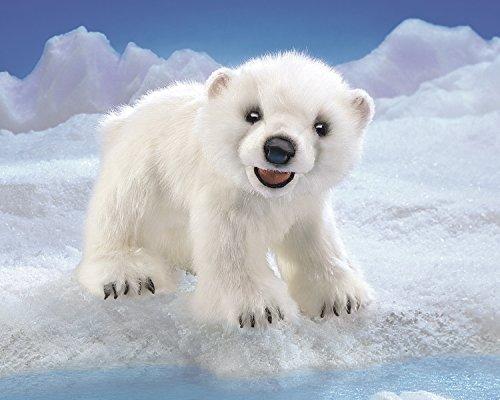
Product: Folkmanis Polar Bear Cub Hand Puppet
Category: Toys & Games | Puppets & Puppet Theaters | Hand Puppets
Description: Easily animate the antics of this engaging Polar Bear Cub hand puppet with soft, plush fur.
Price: $30.59
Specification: ProductDimensions:14x8x7inches|ItemWeight:9.8ounces|ShippingWeight:10.6ounces(Viewshippingratesandpolicies)|DomesticShipping:ItemcanbeshippedwithinU.S.|InternationalShipping:ThisitemcanbeshippedtoselectcountriesoutsideoftheU.S.LearnMore|ASIN:B00QNQ037A|Itemmodelnumber:3041|Manufacturerrecommendedage:36months-15years